Surya Sen

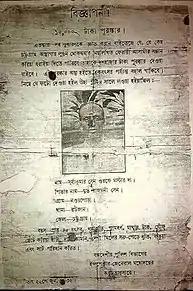

Sen was born on 22 March 1894 in a Bengali Baidya family at Noapara, under Raozan Upazila in Chittagong, Bengal Presidency, British India (now in Bangladesh). His father Ramaniranjan Sen was a teacher. In 1916, when he was a B.A. student in Berhampore College (now Krishnath College) of Murshidabad he learned about Indian freedom movement from one of his teachers Shatishchandra Chakrabarti. When Sen came to Chittagong in 1918, he started teaching at the local National School, becoming famous with the honorific "Master da". Later, he left his job and became the president of the Chittagong branch of the Indian National Congress.